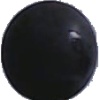
Label: Grape Blue 1